Lamu

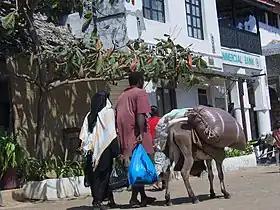
Locals using a donkey for transport

Lamu is home to the Maulidi Festival, held in January or February, which celebrates Mohammed's birth. It features a range of activities from "donkey races to dhow-sailing events and swimming competitions". The Lamu Cultural Festival, a colourful carnival, is usually held in the last week of August, which since 2000 has featured traditional dancing, crafts including "kofia" embroidery, and dhow races. The Donkey Awards, with prizes given to the finest donkeys, are given in March/April. Women's music in the town is also of note and they perform the "chakacha", a wedding dance. Men perform the "hanzua" (a sword dance) and wear "kanzus".